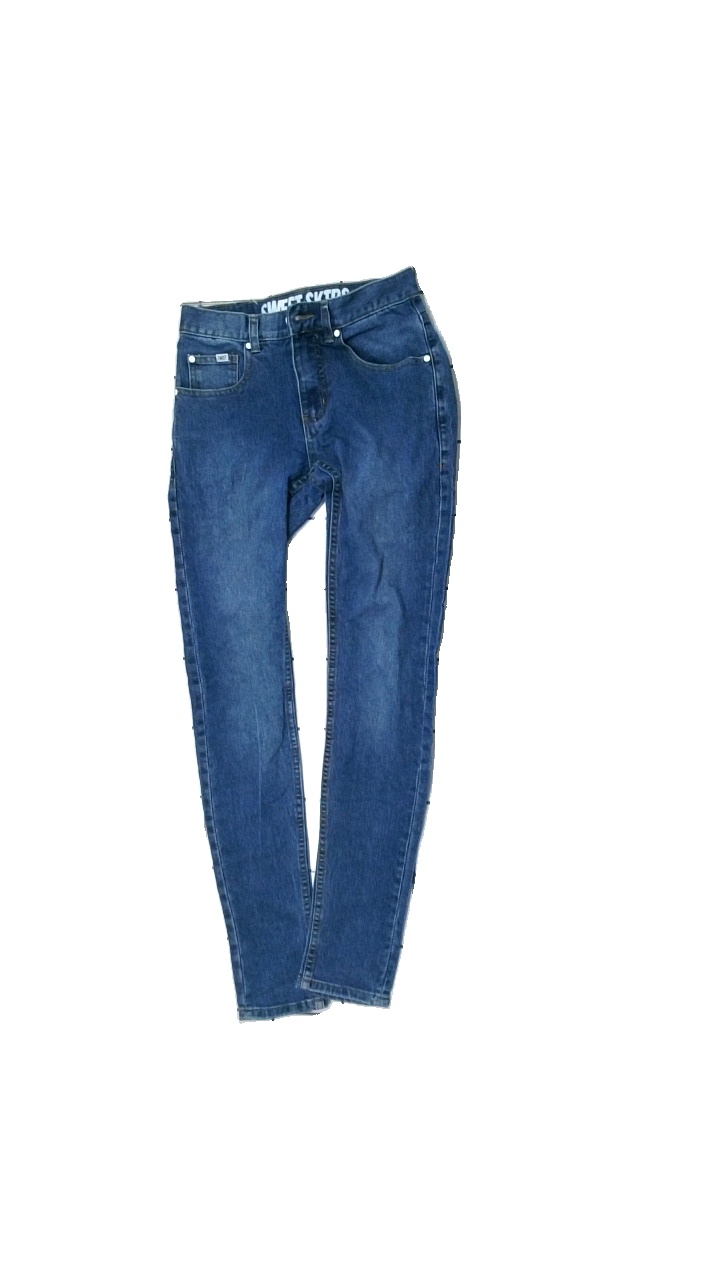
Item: Jeans (Ladies)
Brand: Sweet Sktbs
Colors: Blue
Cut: Cropped, Regular
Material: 59% cotton, 41% viscose
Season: All
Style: Denim
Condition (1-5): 3
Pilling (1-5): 4
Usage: Reuse
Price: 50-100